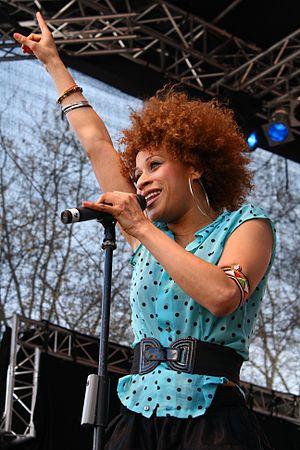
Oceana Mahlmann, née le 23 janvier 1982 à Wedel, est une chanteuse allemande